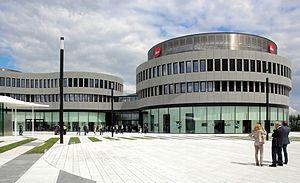
Leica Camera AG est un fabricant allemand réputé d'appareils photographiques et d'optiques. Son siège social se trouve à Wetzlar, en Allemagne, là où l'entreprise a été fondée.